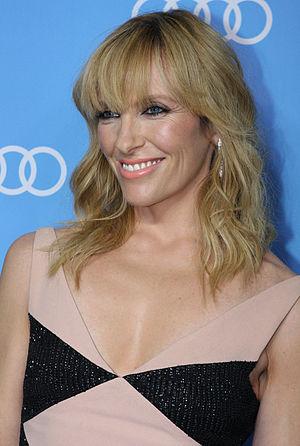
Antonia Collette, dite Toni Collette, est une actrice, productrice et chanteuse australienne née le 1ᵉʳ novembre 1972 à Sydney, dans les Nouvelle-Galles du Sud, en.